Beggar's badge

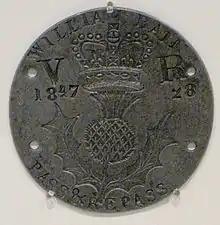
Scottish beggar's badge from the nineteenth century issued to a William Bain in 1847. Notice the "Pass & Re-Pass inscription.

It was not until the introduction of poor laws across the nations of Great Britain and Ireland that the "problem" of the poor was properly addressed. In England and Scotland, from the time of the old poor laws in Elizabethan times, some form of safety net was provided for the destitute. The Victorian poor laws set in place the basis for modern social care. In addition to unclassified poor, there were bedesmen. Bedesmen were elderly men and in some cases women, who were cared for by the Church or civic authorities. Bedesmen were housed in hospitals from the early twelfth century. Cowan and Easson provide the most comprehensive account of medieval hospitals. Many such hospitals were chantries with bedesmen.